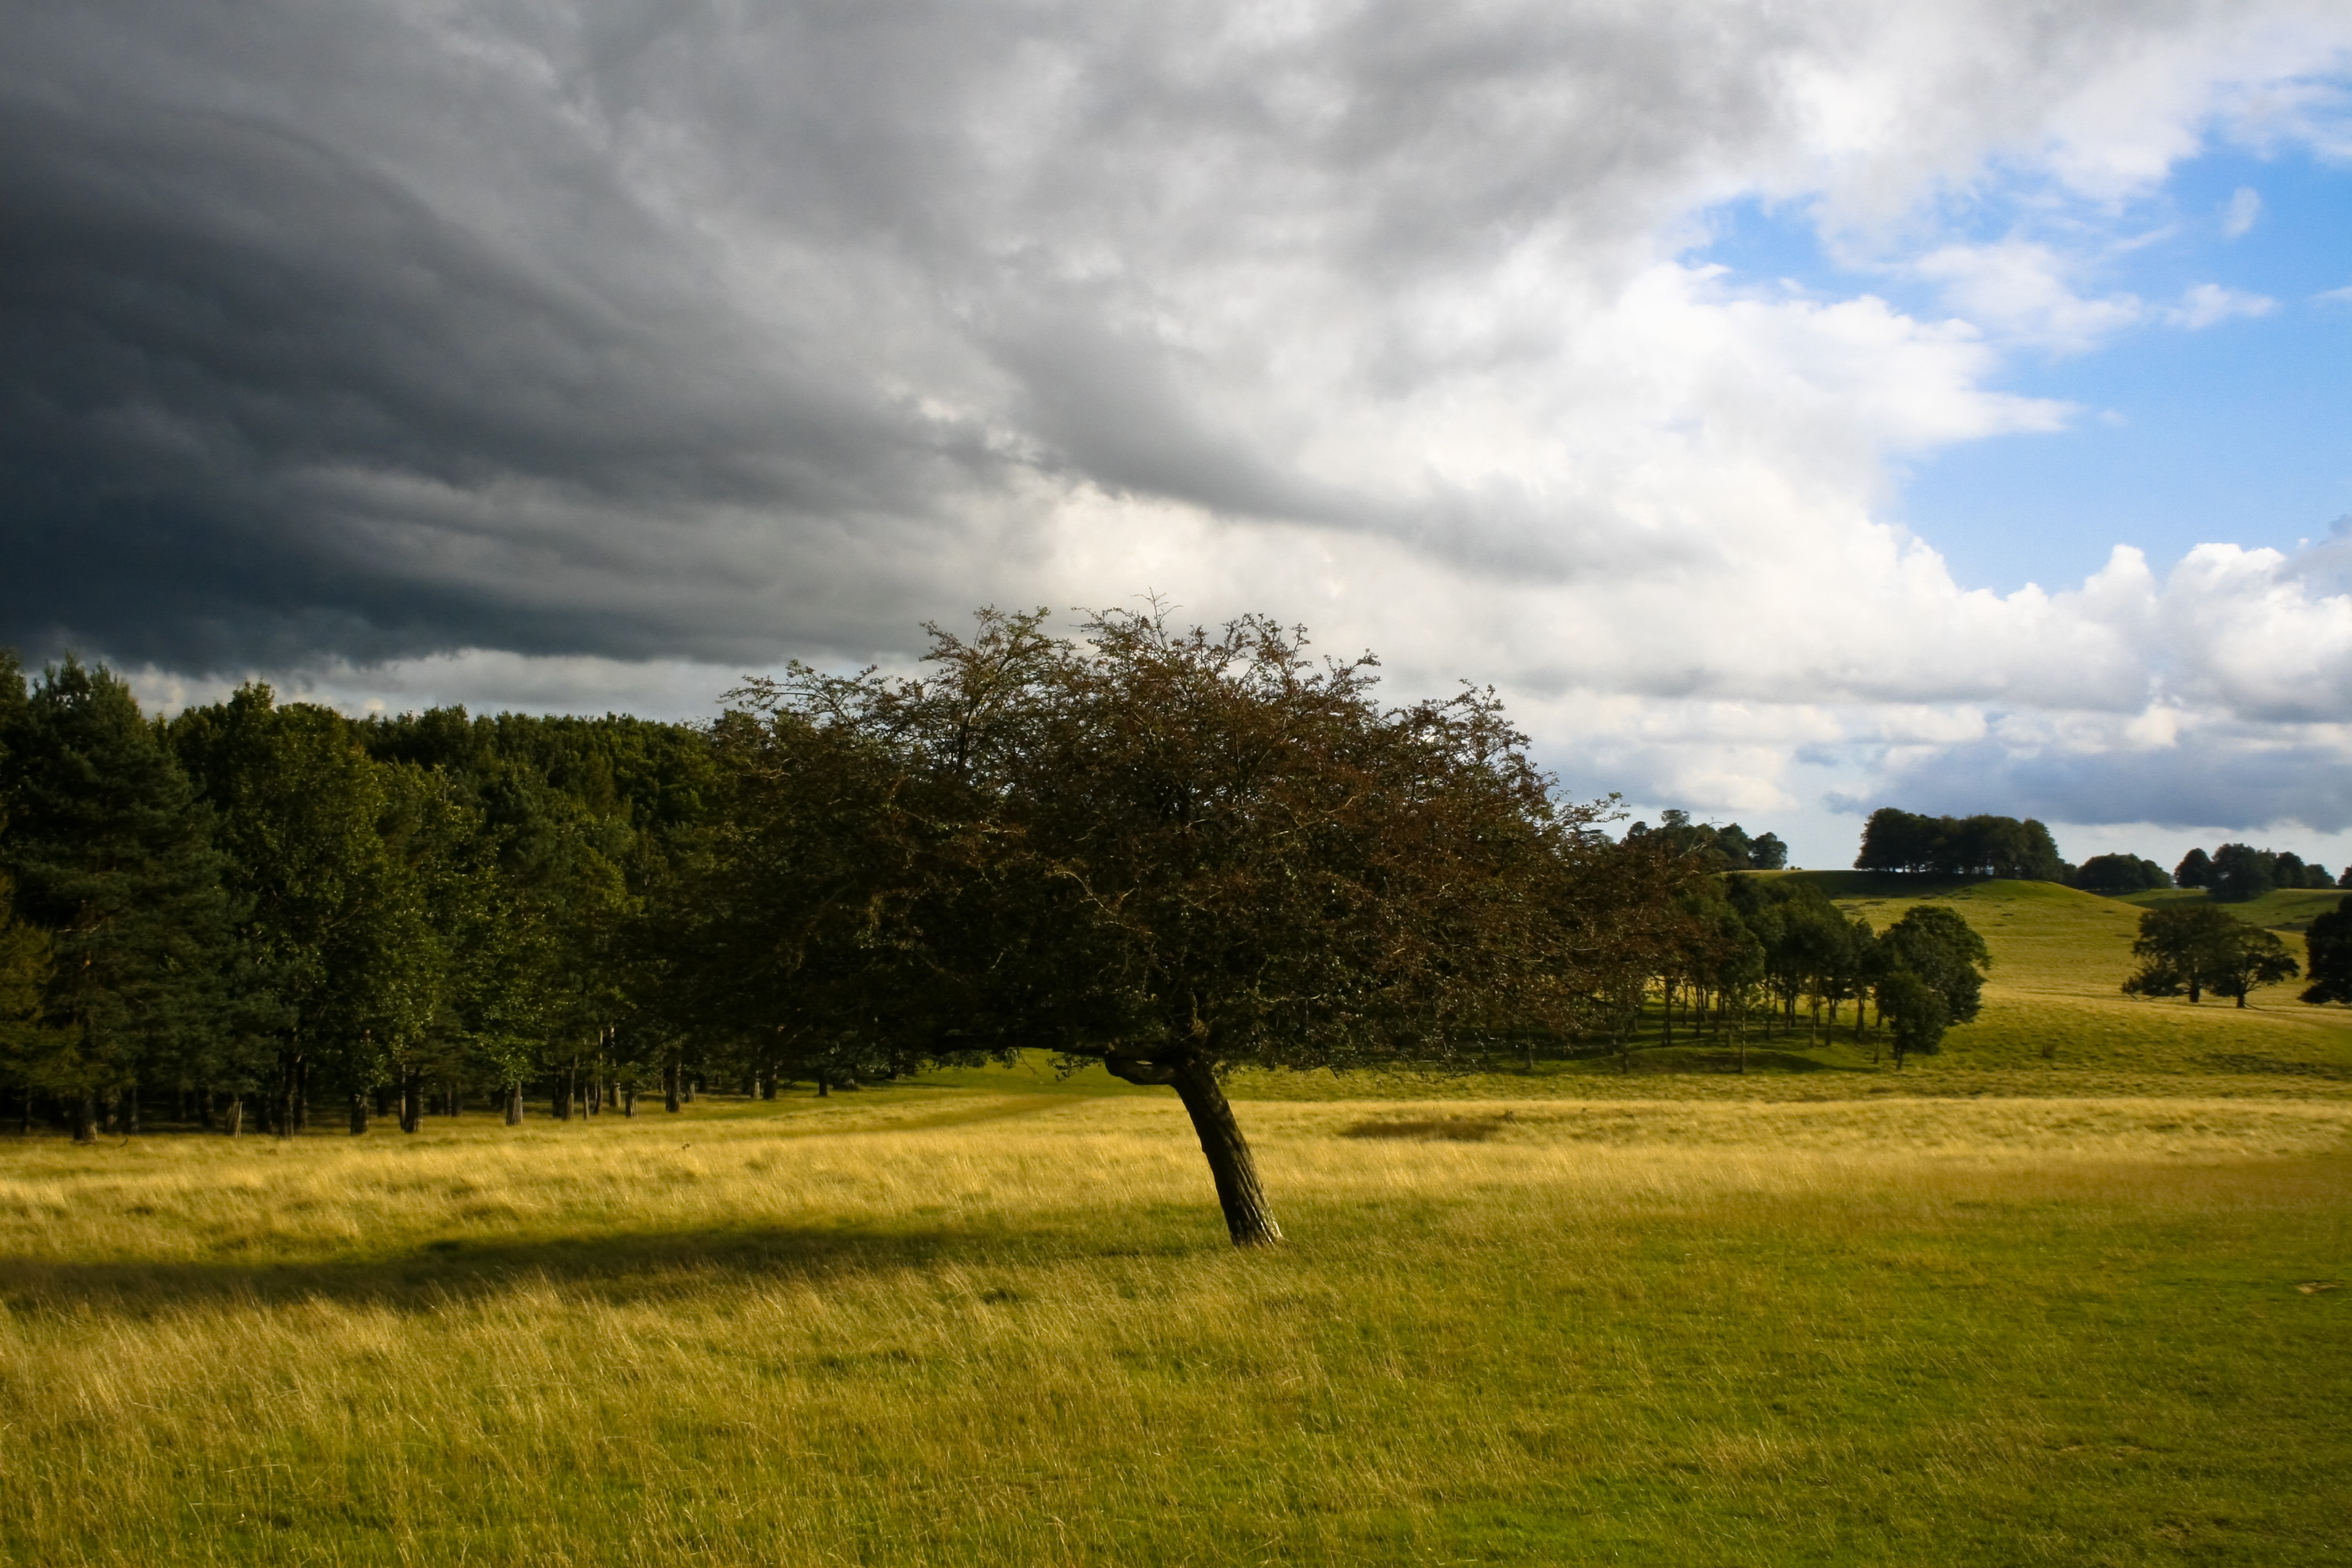
landscape, tree, nature, grass, horizon, cloud, plant, sky, field, lawn, meadow, prairie, sunlight, cloudy, morning, hill, dark, green, pasture, park, agriculture, plain, trees, clouds, grassland, day, habitat, petworth, rural area, meteorological phenomenon, woody plant